Montour Falls, New York

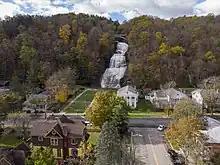
Shequaga Falls is in Montour Falls, New York, on Monday, November 1, 2021. (Photo by Ted Shaffrey)

Montour Falls is a village located in Schuyler County, New York, United States. The population was 2,714 at the time of the 2020 census. A waterfall at the end of West Main Street gives the village its name. The name "Montour" is derived from Queen Catharine Montour, a prominent Native American woman of Seneca Indian heritage who lived at the village site in the 18th century.